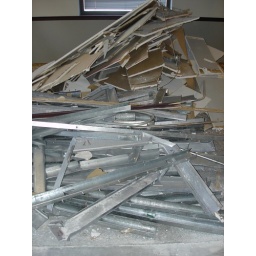
9th floor under construction, the Humana building in Louisville, KY. (1-25-08)